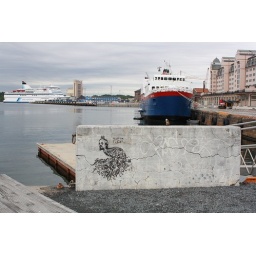
Harbour Ship water sea ferry coast line. Stencil by La Staa, peacock bird &amp;quot;trist som faen&amp;quot;